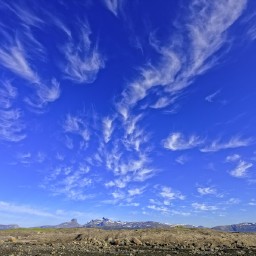
Cloud type: Cirrostratus (Cs)